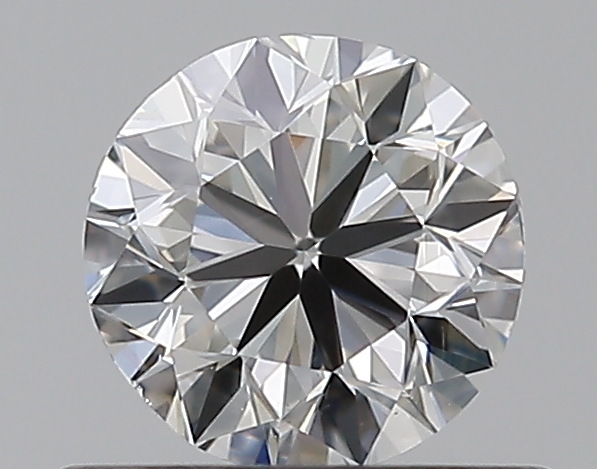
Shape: round
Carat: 0.5
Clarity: SI1
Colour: H
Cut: VG
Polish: EX
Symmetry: VG
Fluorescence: N
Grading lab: GIA
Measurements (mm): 4.93 x 4.98 x 3.16